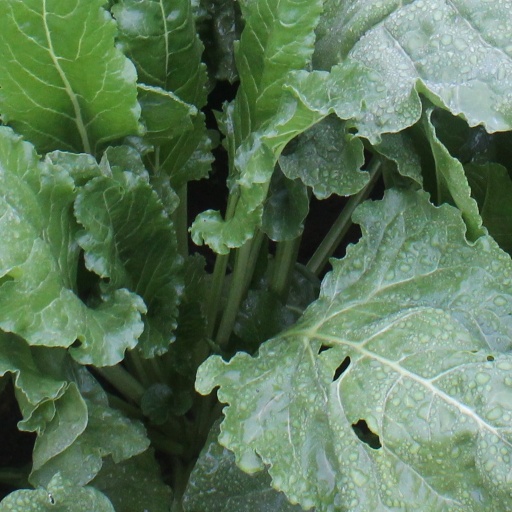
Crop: sugar beet